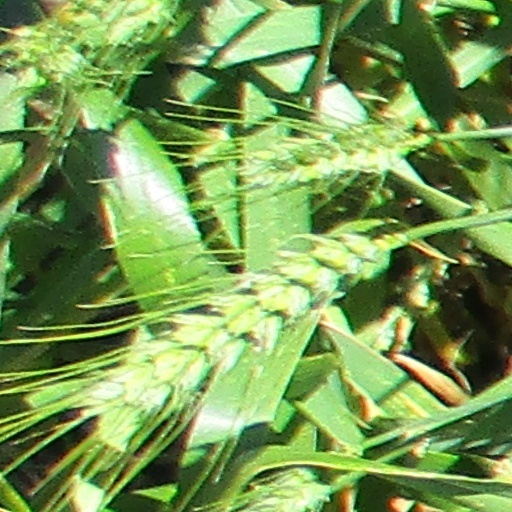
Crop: wheat